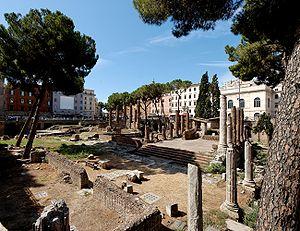
Largo Argentina, à Rome
Le Largo di Torre Argentina ou plus couramment Largo Argentina est une vaste place rectangulaire, située à Rome sur le corso Vittorio Emanuele, dans le quartier historique du Champ de Mars. La place est presque entièrement occupée par un complexe archéologique comprenant quatre temples romains dont la fondation remonte à l'époque républicaine.